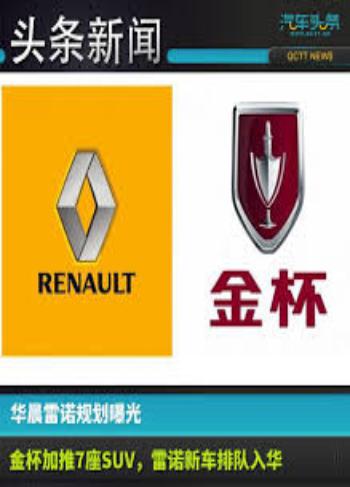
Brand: jinbei
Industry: Transportation